Scouts South Africa

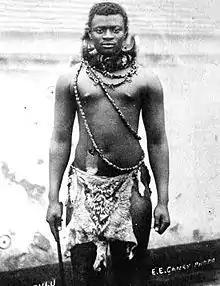
Photo of King Dinizulu wearing the necklace from which the original Wood Badge beads came

The Wood Badge, worn by adult Scout leaders, is a replica of beads from the necklace that was once worn by King Dinizulu of the Zulus. The original necklace was captured from Dinizulu by Baden-Powell. Other Zulu traditions and chants also featured in Scouting for Boys.